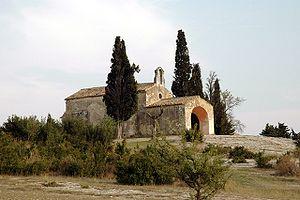
Le massif des Alpilles est un massif montagneux de faible altitude, au paysage original de roches blanches calcaires, situé au nord-ouest du département français des Bouches-du-Rhône. Il s'étend d'ouest en est entre Tarascon et Orgon sur une superficie de 50 000 hectares, et sur seize communes, bien que très partiellement pour Tarascon et Saint-Martin-de-Crau. Environ 43 000 personnes vivent dans les Alpilles. Depuis le 13 juillet 2006, les collectivités locales sont associées au sein du parc naturel régional des Alpilles.
Eygalières est une commune française, située dans le département des Bouches-du-Rhône en région Provence-Alpes-Côte d'Azur.